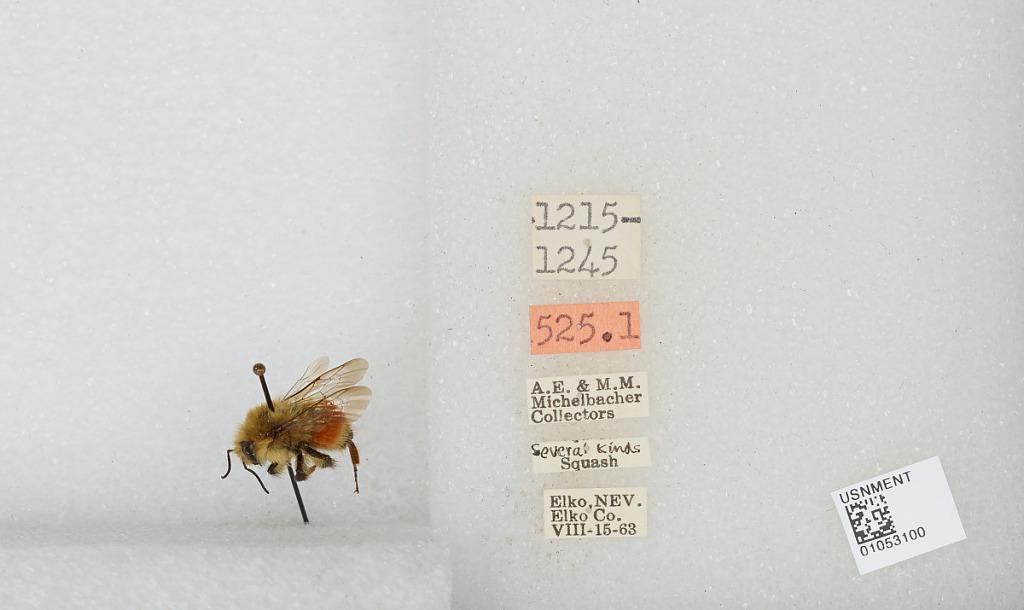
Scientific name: Bombus sp.
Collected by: A. Michelbacher & M. Michelbacher
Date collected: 1963-8-15
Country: United States
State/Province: Nevada
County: Elko
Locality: Elko
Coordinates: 40.83, -115.77